Civil Service Live

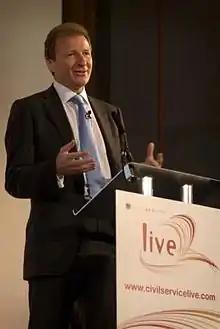
Gus O'Donnell speaking at Civil Service Live

Civil Service Live is a series of events in the United Kingdom designed to share best practice, promote innovation and drive collaboration across all government departments and agencies across the Civil Service.